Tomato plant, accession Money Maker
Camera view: bottom (45 deg); turntable rotation: 30 degrees
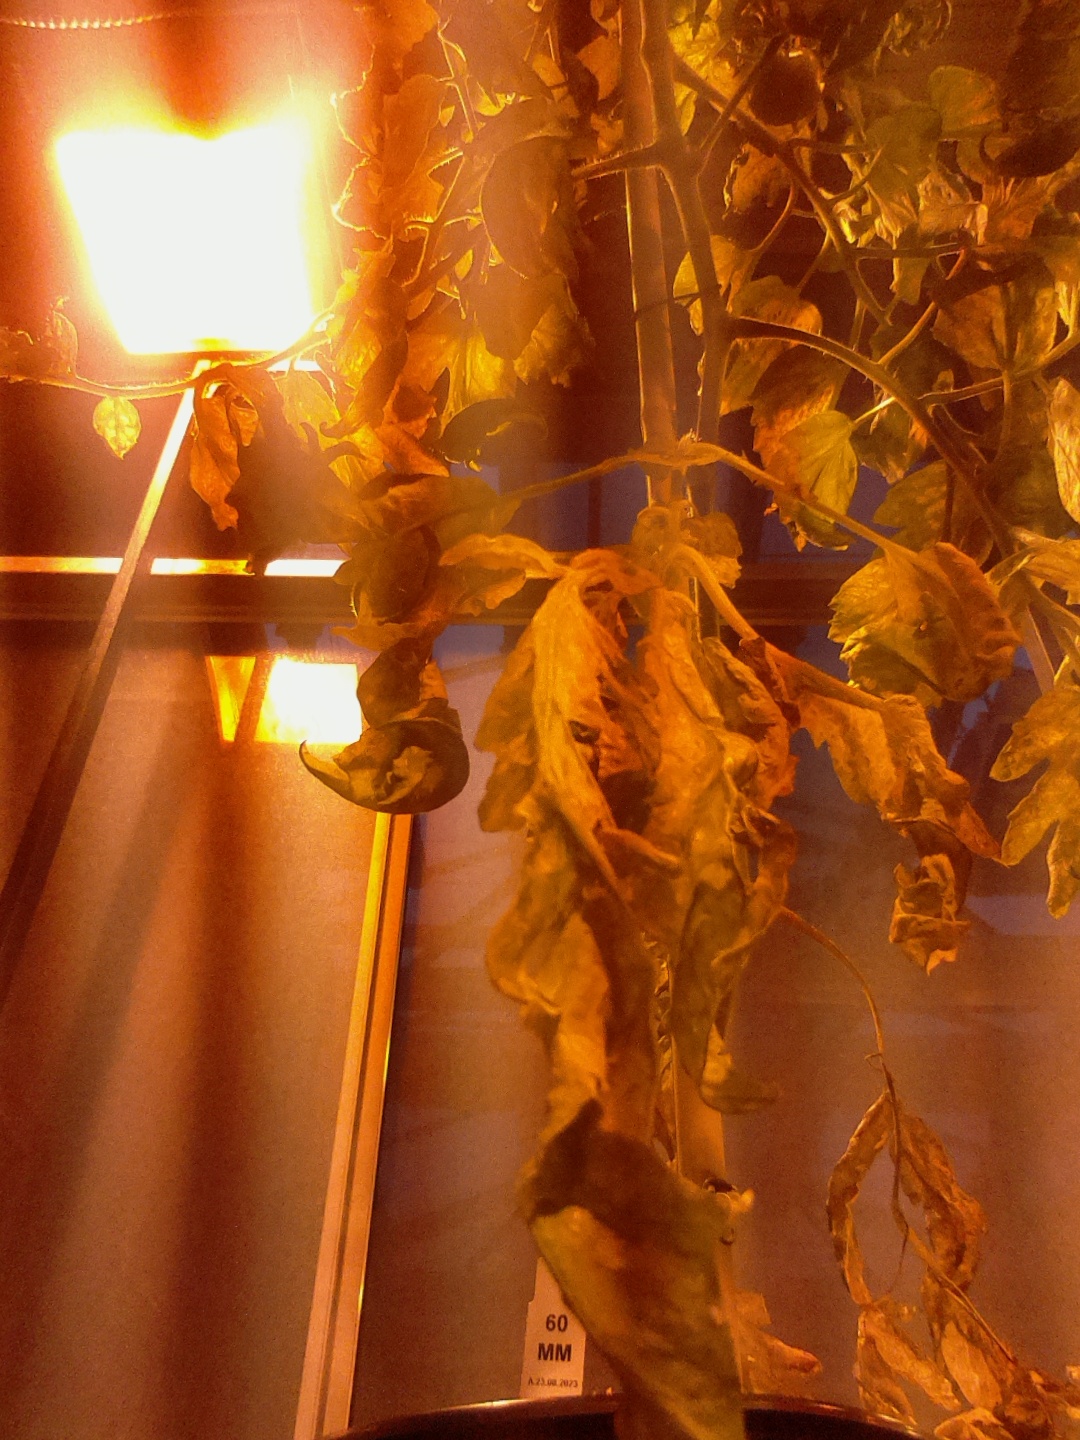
BBCH growth stage 72: 20%-30% of final fruit size